Caunes-Minervois

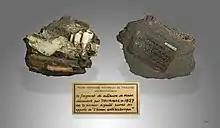
Reindeer jaws found by Paul Tournal

The whole of the southern France is rich in early signs of man. Early hunter-gatherer inhabitants would have made use of the many caves in limestones of the southern Montagne Noire. Their passage is now marked by hundreds of dolmens and menhirs throughout the area. Many of these have been or are in jeopardy of becoming lost to agriculture or neglect.